Yuizaki-san wa Nageru!

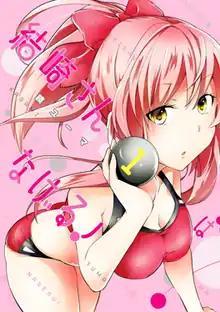
First volume cover

is a Japanese manga series written and illustrated by Yūma Kagami. It was serialized in Shueisha's manga magazine "Weekly Young Jump" from July 2016 to December 2017, with its chapters collected in five volumes.